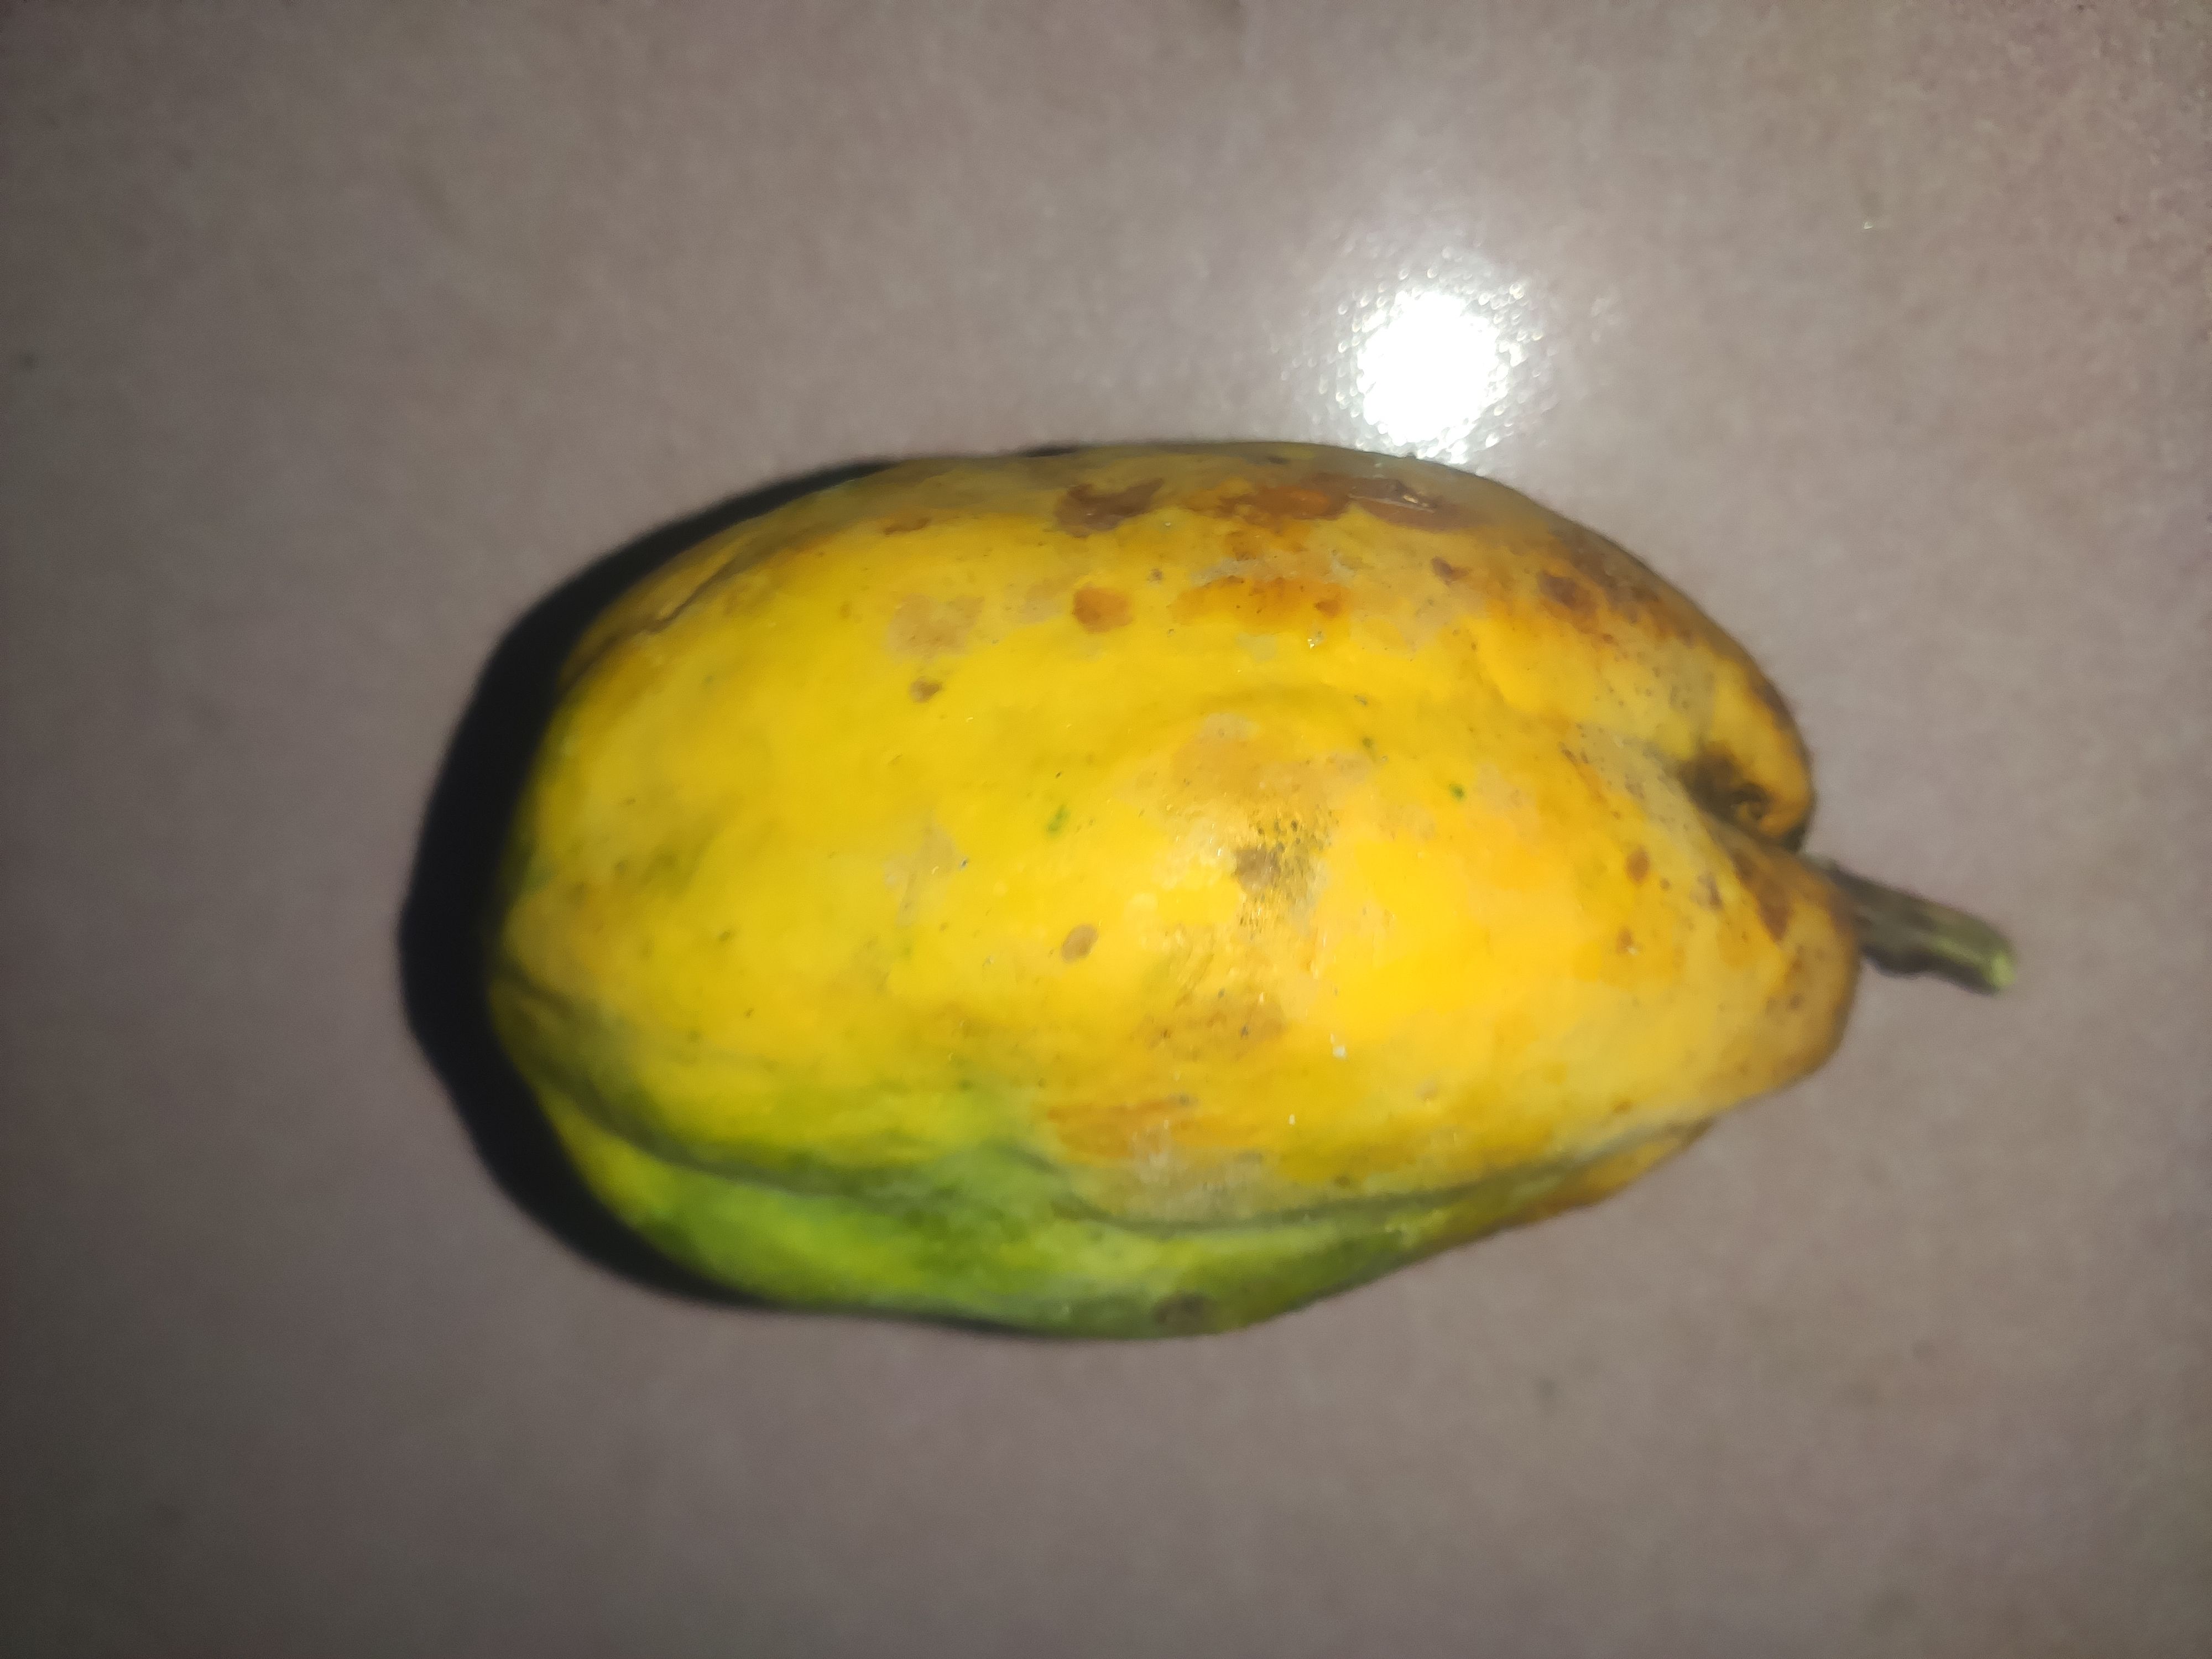
Fruit: papayas
Grade: 1st-grade